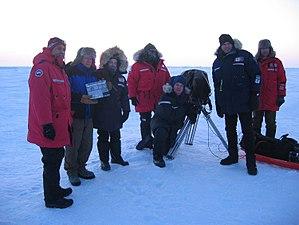
L'équipe de tournage de Stargate Continuum en Arctique